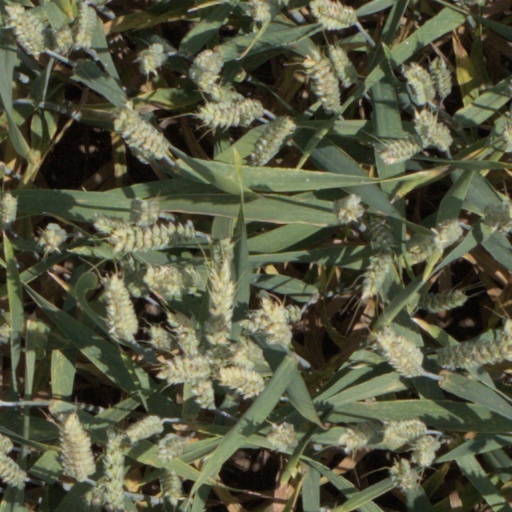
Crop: wheat